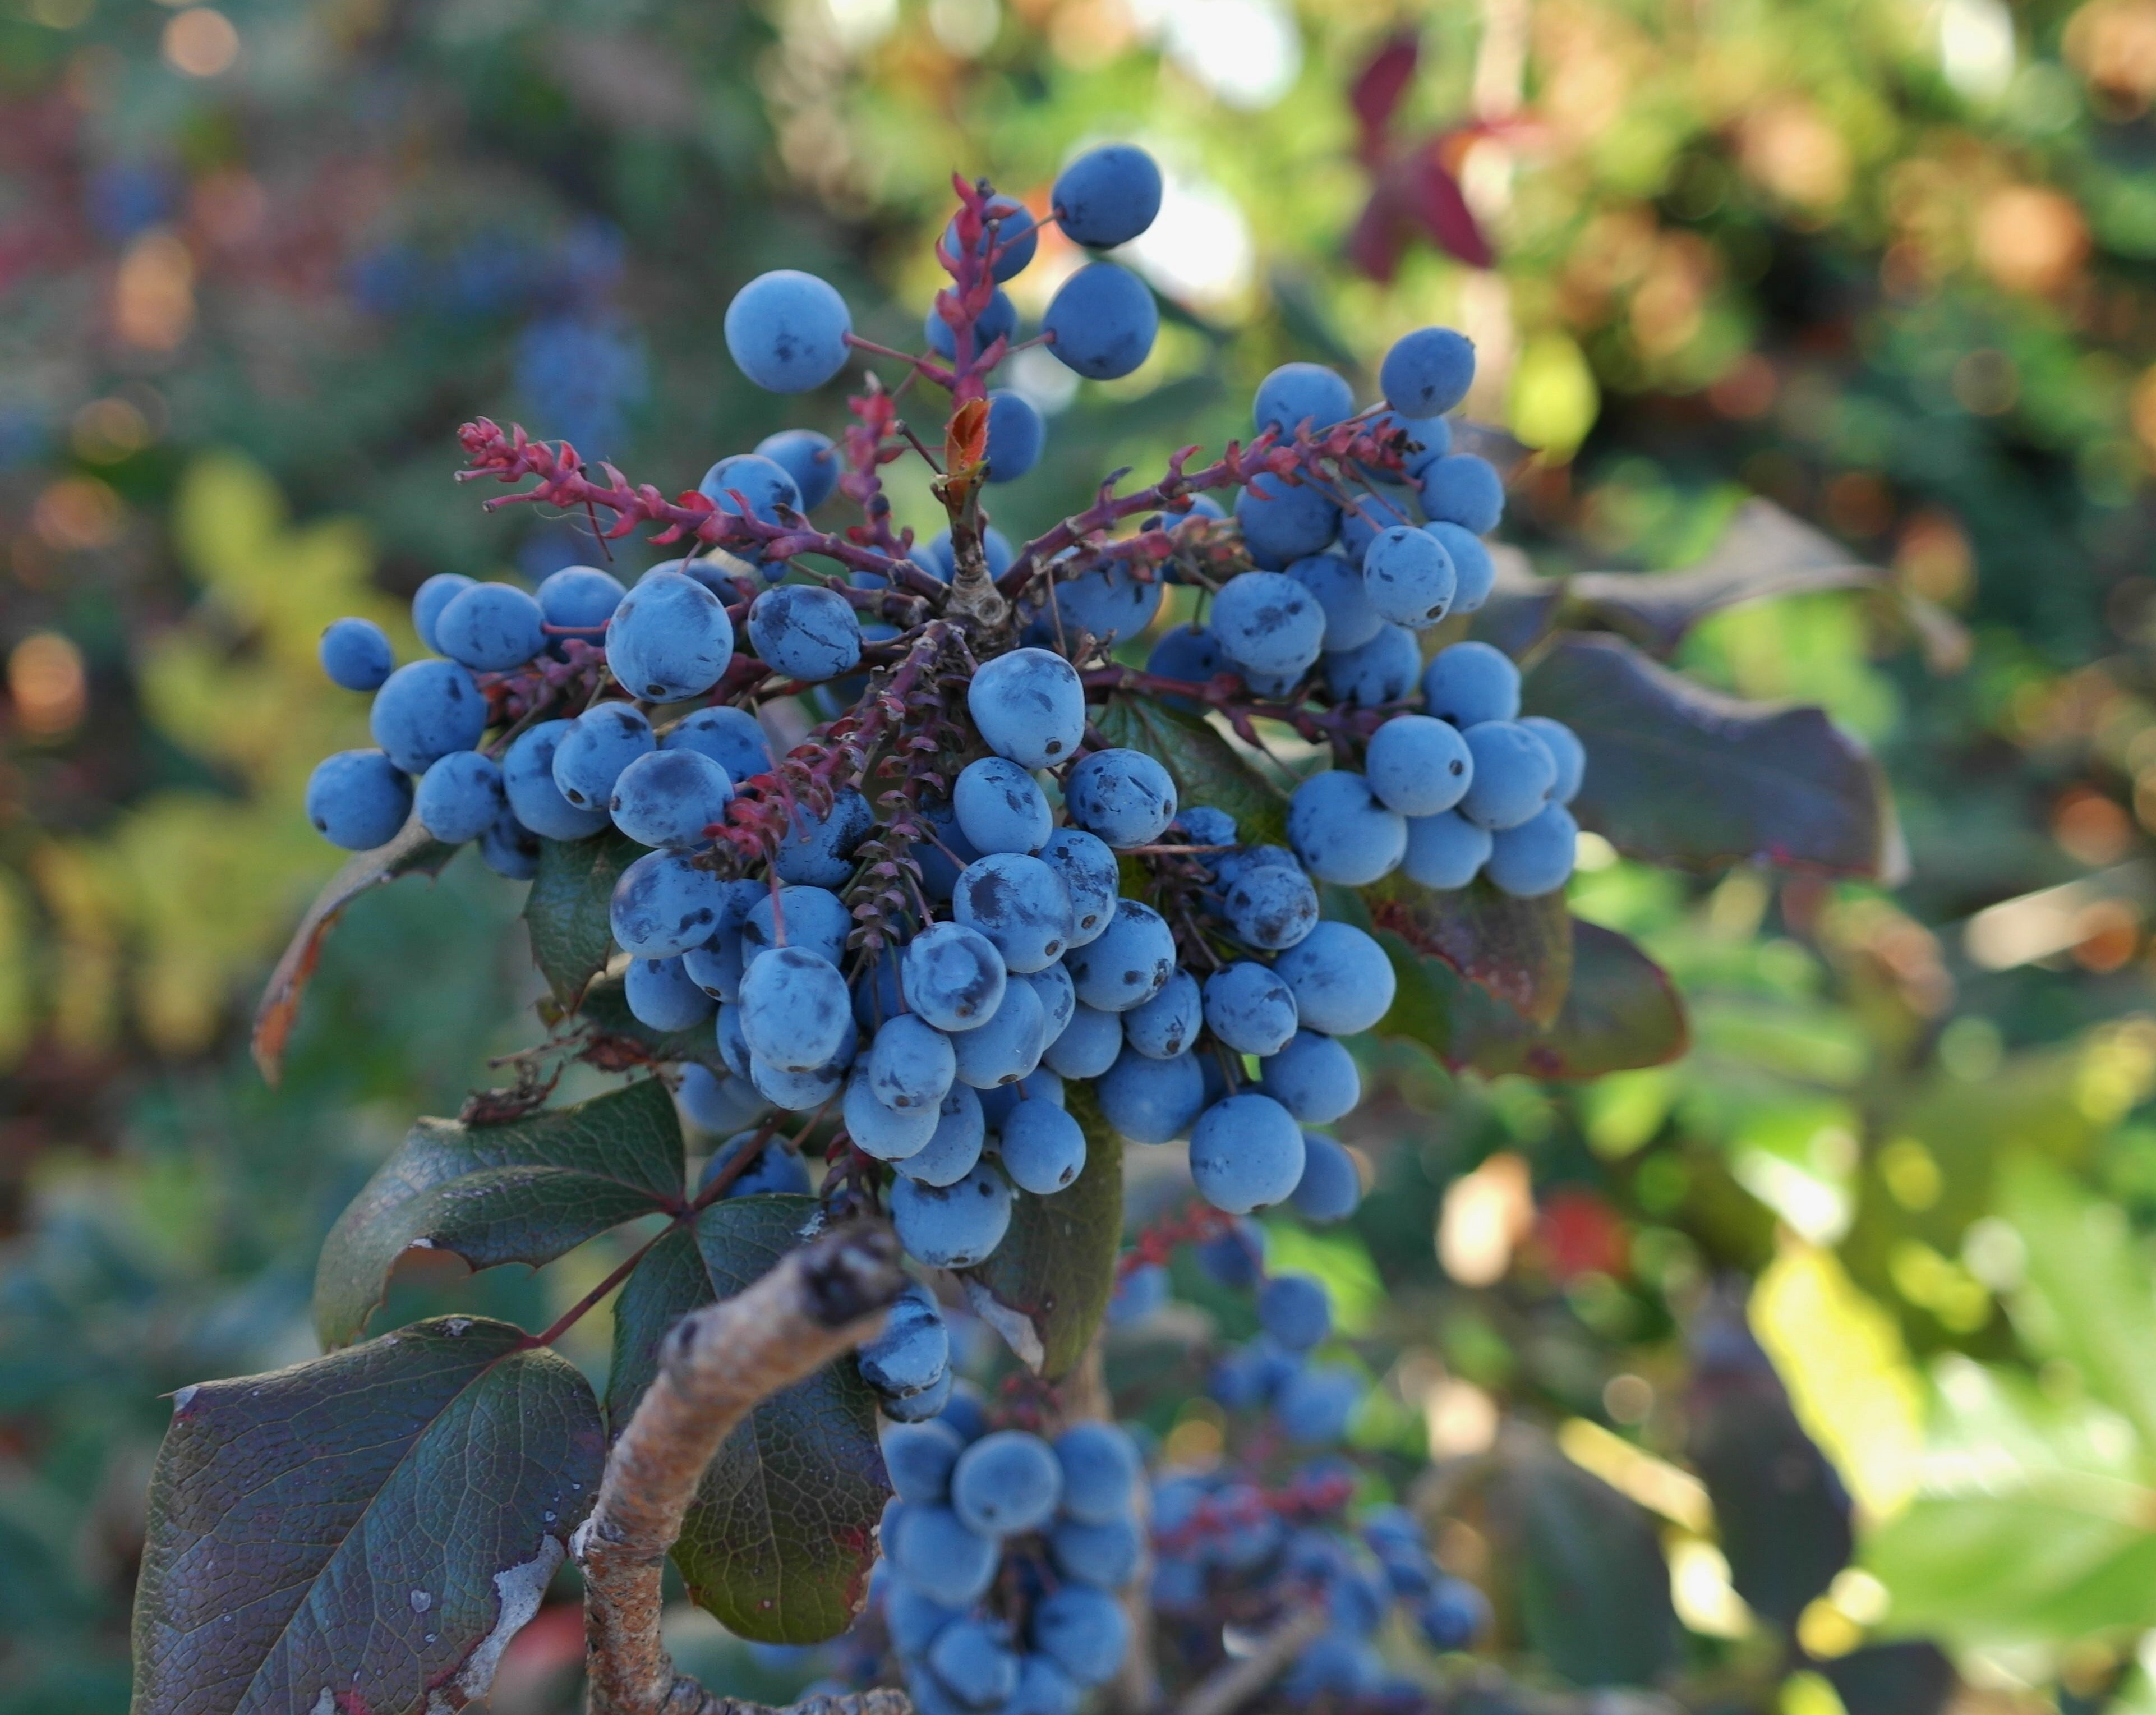
tree, branch, plant, grape, fruit, berry, flower, food, produce, blue, berries, shrub, prunus spinosa, flowering plant, bilberry, huckleberry, damson, woody plant, land plant, ordinary mahogany, mahonia aquifolium, stechdornbl ttrige mahonie, mahonie berberitzengew chs